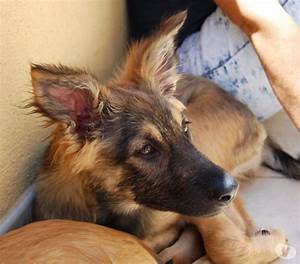
Label: cane